Phil Ochs

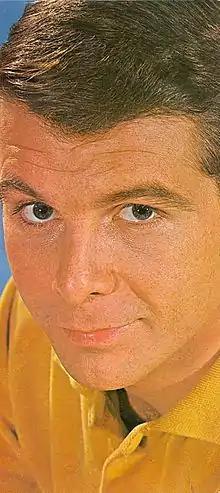
Folk singer Bob Gibson was a major influence on Ochs' writing.

Ochs returned to Ohio State to study journalism and developed an interest in politics, with a particular interest in the Cuban Revolution of 1959. At Ohio State, he met Jim Glover, a fellow student who was a devotee of folk music and whose father was a socialist. Glover introduced Ochs to the music of Pete Seeger, Woody Guthrie, and the Weavers. Glover taught Ochs how to play guitar, and they debated politics. Ochs began writing newspaper articles, often on radical themes. When the student paper refused to publish some of his more radical articles, he started his own underground newspaper called "The Word", as well as writing for the satire magazine, "The Sundial", with classmate R. L. Stine. His two main interests, politics and music, soon merged, and Ochs began writing topical political songs. Ochs and Glover formed a duet called "The Singing Socialists", later renamed "The Sundowners", but the duo broke up before their first professional performance and Glover went to New York City to become a folksinger.